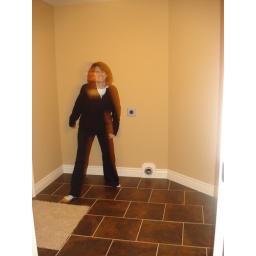
HUGE laundry room to left door to garage chris is standing in doorway to house